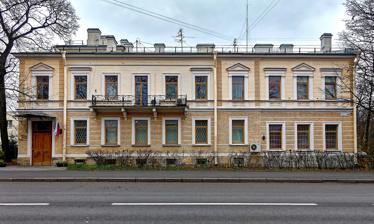
Building: Rayevsky Manor House
Country: Russia
Year built: 1886
This article is an orphan , as no other articles link to it . Please introduce links to this page from related articles ; try the Find link tool for suggestions. ( August 2018 ) Rayevsky Manor House Усадьба Раевского General information Location Pushkin Address 34, 36 Pushkinskaya Street [ ru ] Coordinates 59°43′14″N 30°24′39″E / 59.720475°N 30.410864°E / 59.720475; 30.410864 Construction started 1855 Completed 1886 Design and construction Architect(s) Aleksandr Vidov [ ru ] , Ippolit Monighetti Rayevsky Manor House ( Russian : Усадьба Раевского is a building of historical significance in Pushkin, Saint Petersburg . It was built in the period of 1855-1886. It is listed as an object of cultural heritage of federal significance . The building is located at numbers 34 and 36 Pushkinskaya Street [ ru ] . History The estate appeared on the site of two historical sites. At the corner section (No. 311) in the 1820s housed single-storey houses of the palace stoker Heat. In the middle of the 19th century, ownership passed to A. I. Ilyin, the valet of the Grand Duke Konstantin Nikolaevich . The adjacent plot (No. 310), along Pushkinskaya Street [ ru ] , was owned by the out-of-town councilor I. A. Bakinovsky, for whom in 1855, according to the design of Ippolit Monighetti , a stone two-storey house was built (current house 36). By 1882 (according to other sources, in the 1870s), both sections were bought by Major-General Mikhail Rayevsky [ ru ] . The second house for Rayevsky (present-day house 34) was built in 1886 in the former section of Ilyin, designed by the architect Aleksandr Vidov [ ru ] . Somewhat earlier, Vidov expanded the first house, extending it to the east by an addition to the three axes. After the October Revolution , both buildings were nationalized . In the beginning, both buildings were occupied by children's homes of the 1 st exemplary colony, and since 1928 they have been transferred to housing. After the Great Patriotic War , the corner house housed the district division of the KGB , in the right house - the district committee of the CPSU . Now both buildings are occupied by the district department of internal affairs. Architecture The facade of house 36, according to the project of Monighetti, is decorated with a "boarded" rust in the ground floor and paired sandric (straight and triangular) on the edges of the house on the second floor. The house is decorated with a balcony with curved brackets and a wrought-iron lattice in three windows. After completion, although the new part was removed under the old cornice and the same elements of decoration were used, the facade became asymmetrical, the sandricks are densely located on the right edge of the facade. Composition of house 34 is similar to house 36, although it is decorated richer: the lower floor is decorated with a large rust, the window openings of the upper floor are decorated with sandricks. The entrance to the house is made on the extreme axis of the house closest to the neighbor, the decoration of the entrance is laconic, the emblem of the owner is placed above the doors. References